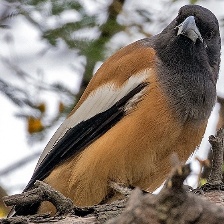
Species: RUFOUS TREPE
Scientific name: DENDROCITTA VAGABUNDA